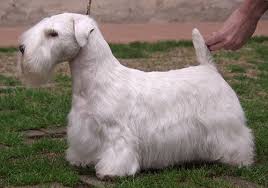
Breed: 211-n000058-Sealyham_terrier